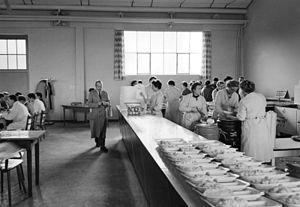
À l’origine meuble de voyage, puis magasin, la cantine est aussi depuis la fin du XIXᵉ siècle un lieu où l’on sert à boire et à manger aux personnes d’une collectivité, et, plus récemment, un service généralement subventionné de restauration collective.